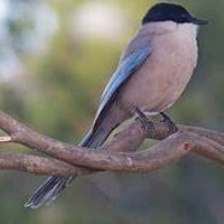
Species: IBERIAN MAGPIE
Scientific name: CYANOPICA COOKI
ImageNet parent category: magpie